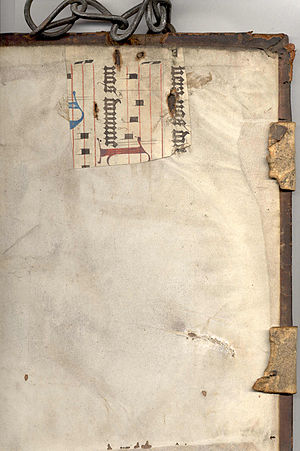
Pergamentmakulatur
Pergamentmakulatur refererer til brugen af middelalderlige pergamenthåndskrifter til bogfremstilling.